Baanadariyalli

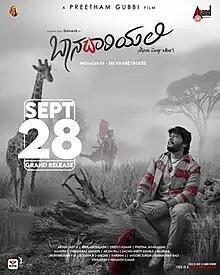

Baanadariyalli is a 2023 Indian Kannada-language romantic drama film directed by Preetham Gubbi and produced by Sri Vaare Talkies. The film stars Ganesh, Rukmini Vasanth and Reeshma Nanaiah in lead roles. The film is the first Kannada project to have shot in Kenya's Maasai Mara National Reserve. The film marks the fourth collaboration of Ganesh and Preetham Gubbi. "Baanadariyalli" was released on 28 September 2023.